Netball in Africa

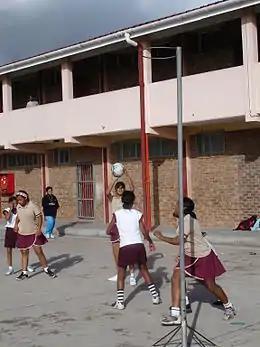
Coloured girls playing netball on an outside court

Netball is a popular women's sport in parts of Africa. Several African nations are ranked amongst the top thirty in the world. As of August 2016, South Africa was ranked number Five, Malawi was ranked number Six, Uganda was ranked Seven, Zambia was ranked Sixteenth, Botswana was ranked twentieth, Zimbabwe was ranked Twenty-first and Swaziland was ranked Thirtieth in the world.